Whalsay

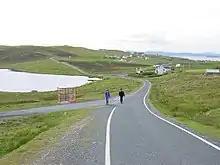
Road between Symbister and Isbister

Whalsay, also known as "The Bonnie Isle", is a peat-covered island in the Shetland Islands. It is situated east of the Shetland Mainland and has an area of . The main settlement is Symbister, where the fishing fleet is based. The fleet is composed of both pelagic and demersal vessels. Other main settlements include Clate, Isbister, Sandwick, Saltness, Huxter, Challister, Marrister, North Park and furthest north is Skaw.